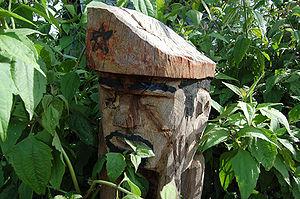
Prise de vue d'un sculpture d'esprit guardien d'une tombe Jarai dans un petit cimetière traditionnel non loin de Kon Tum (Central Highlands, Vietnam) - ISO code VN-E-KT